Rajeshwari Gayakwad

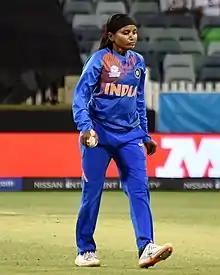
Gayakwad playing for India during the 2020 ICC Women's T20 World Cup

Rajeshwari Gayakwad (born 1 June 1991) is an Indian cricketer. She plays as a slow left-arm orthodox bowler. She made her debut for India in a One Day International against Sri Lanka on 19 January 2014.